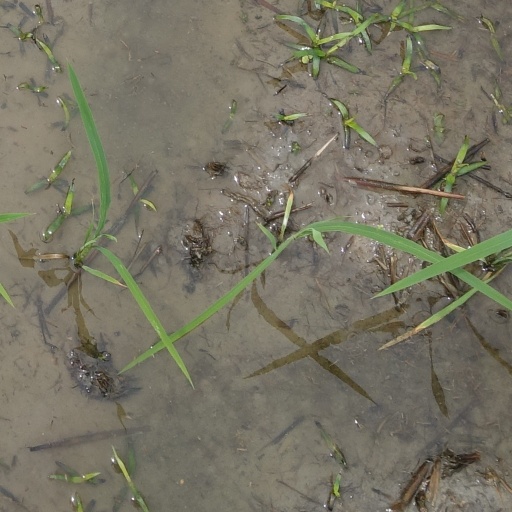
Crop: rice